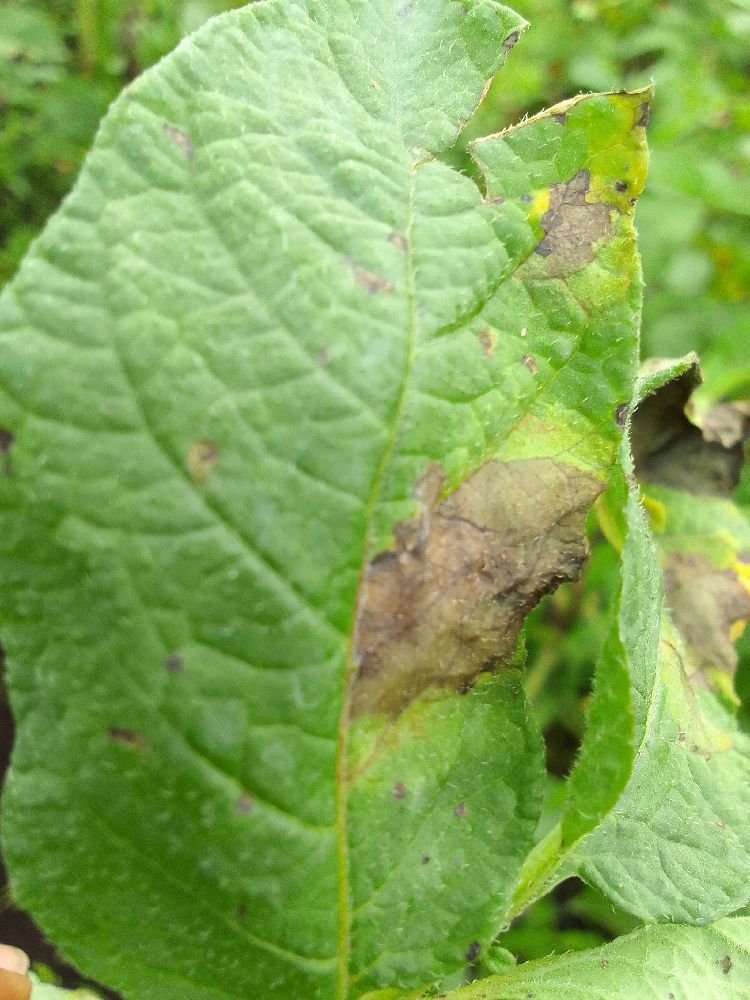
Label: Late blight